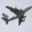
Label: airplane